Yamatsuriyama Station

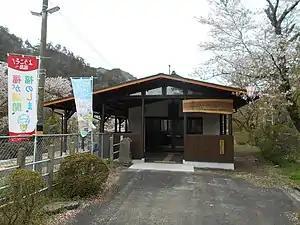
Yamatsuriyama Station in April 2016

is a railway station in the town of Yamatsuri, Fukushima, Japan, operated by East Japan Railway Company (JR East).